Teramo

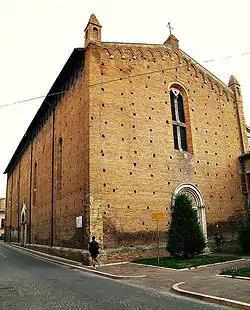
Church of San Domenico.

At the municipal level, the City of Teramo has a council made up of the mayor and councilmen that are elected every 5 years. in Italy every citizen over 18 has the right to vote.